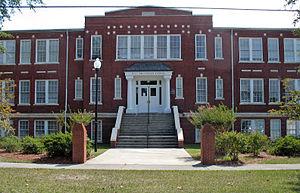
Wilmington est une ville portuaire, dans le comté de New Hanover, dans le sud-est de la Caroline du Nord, aux États-Unis.